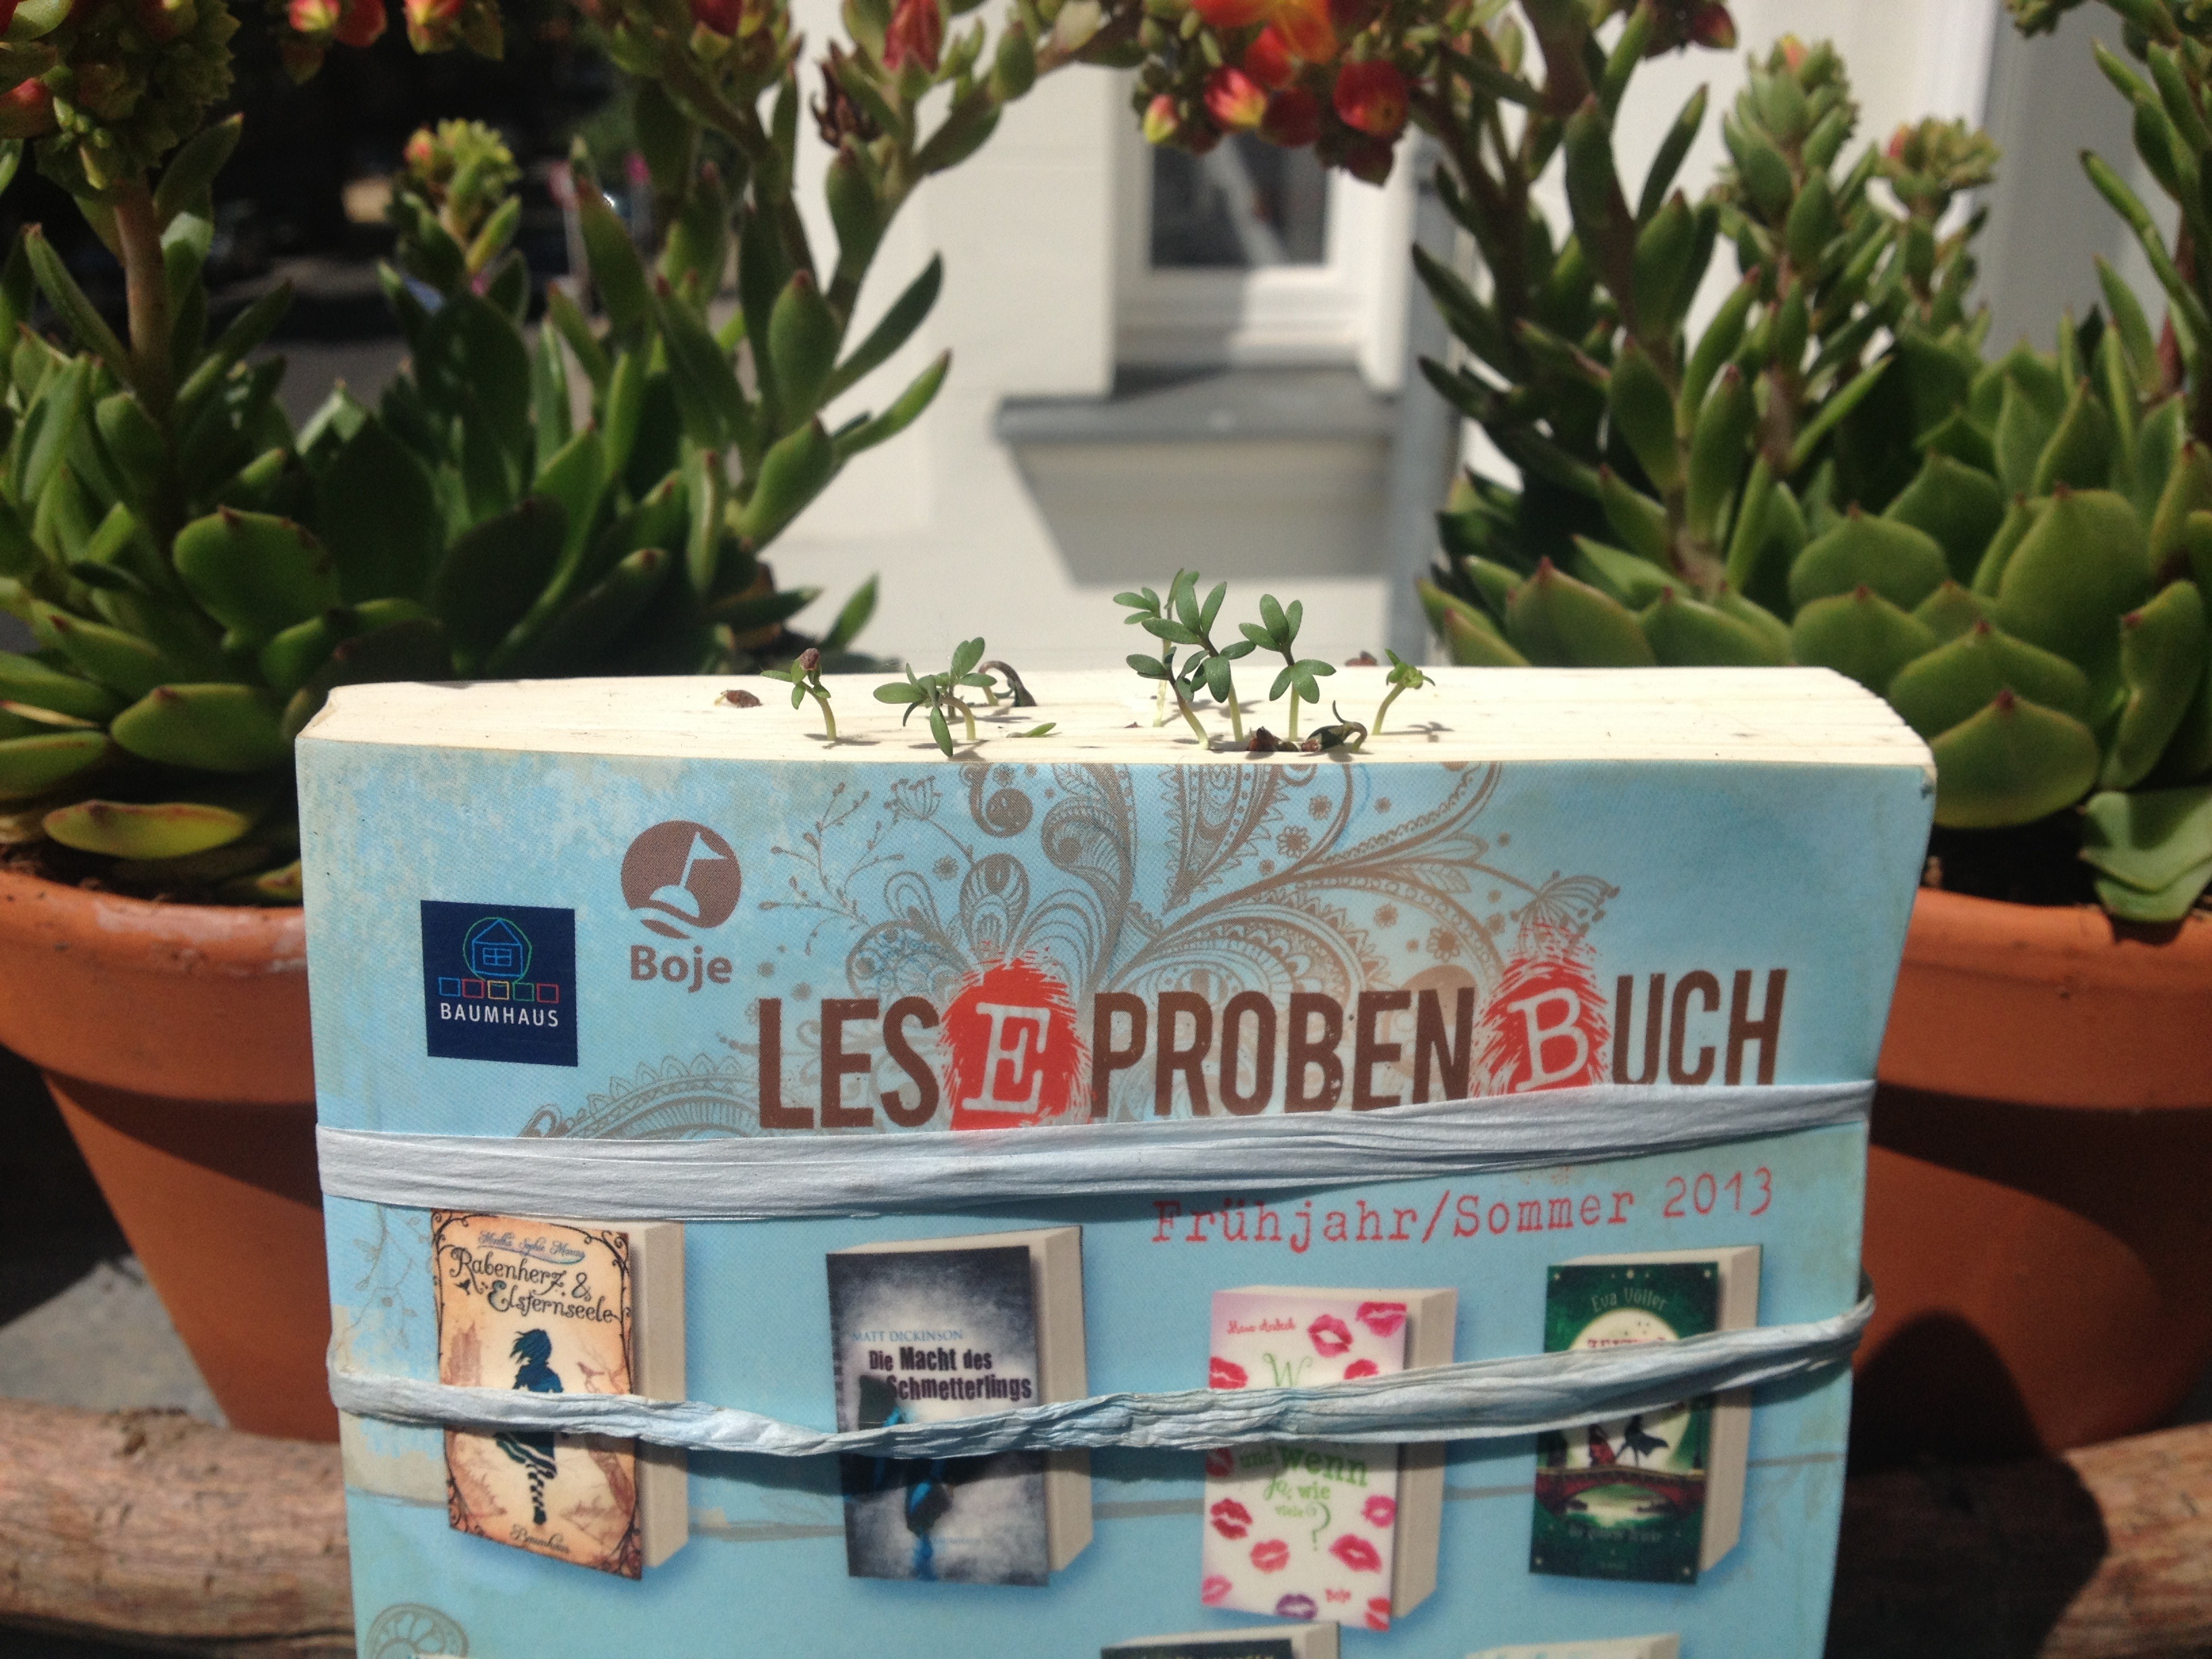
book, plant, seed, flower, balcony, decoration, green, flowers, flowerpot, planting